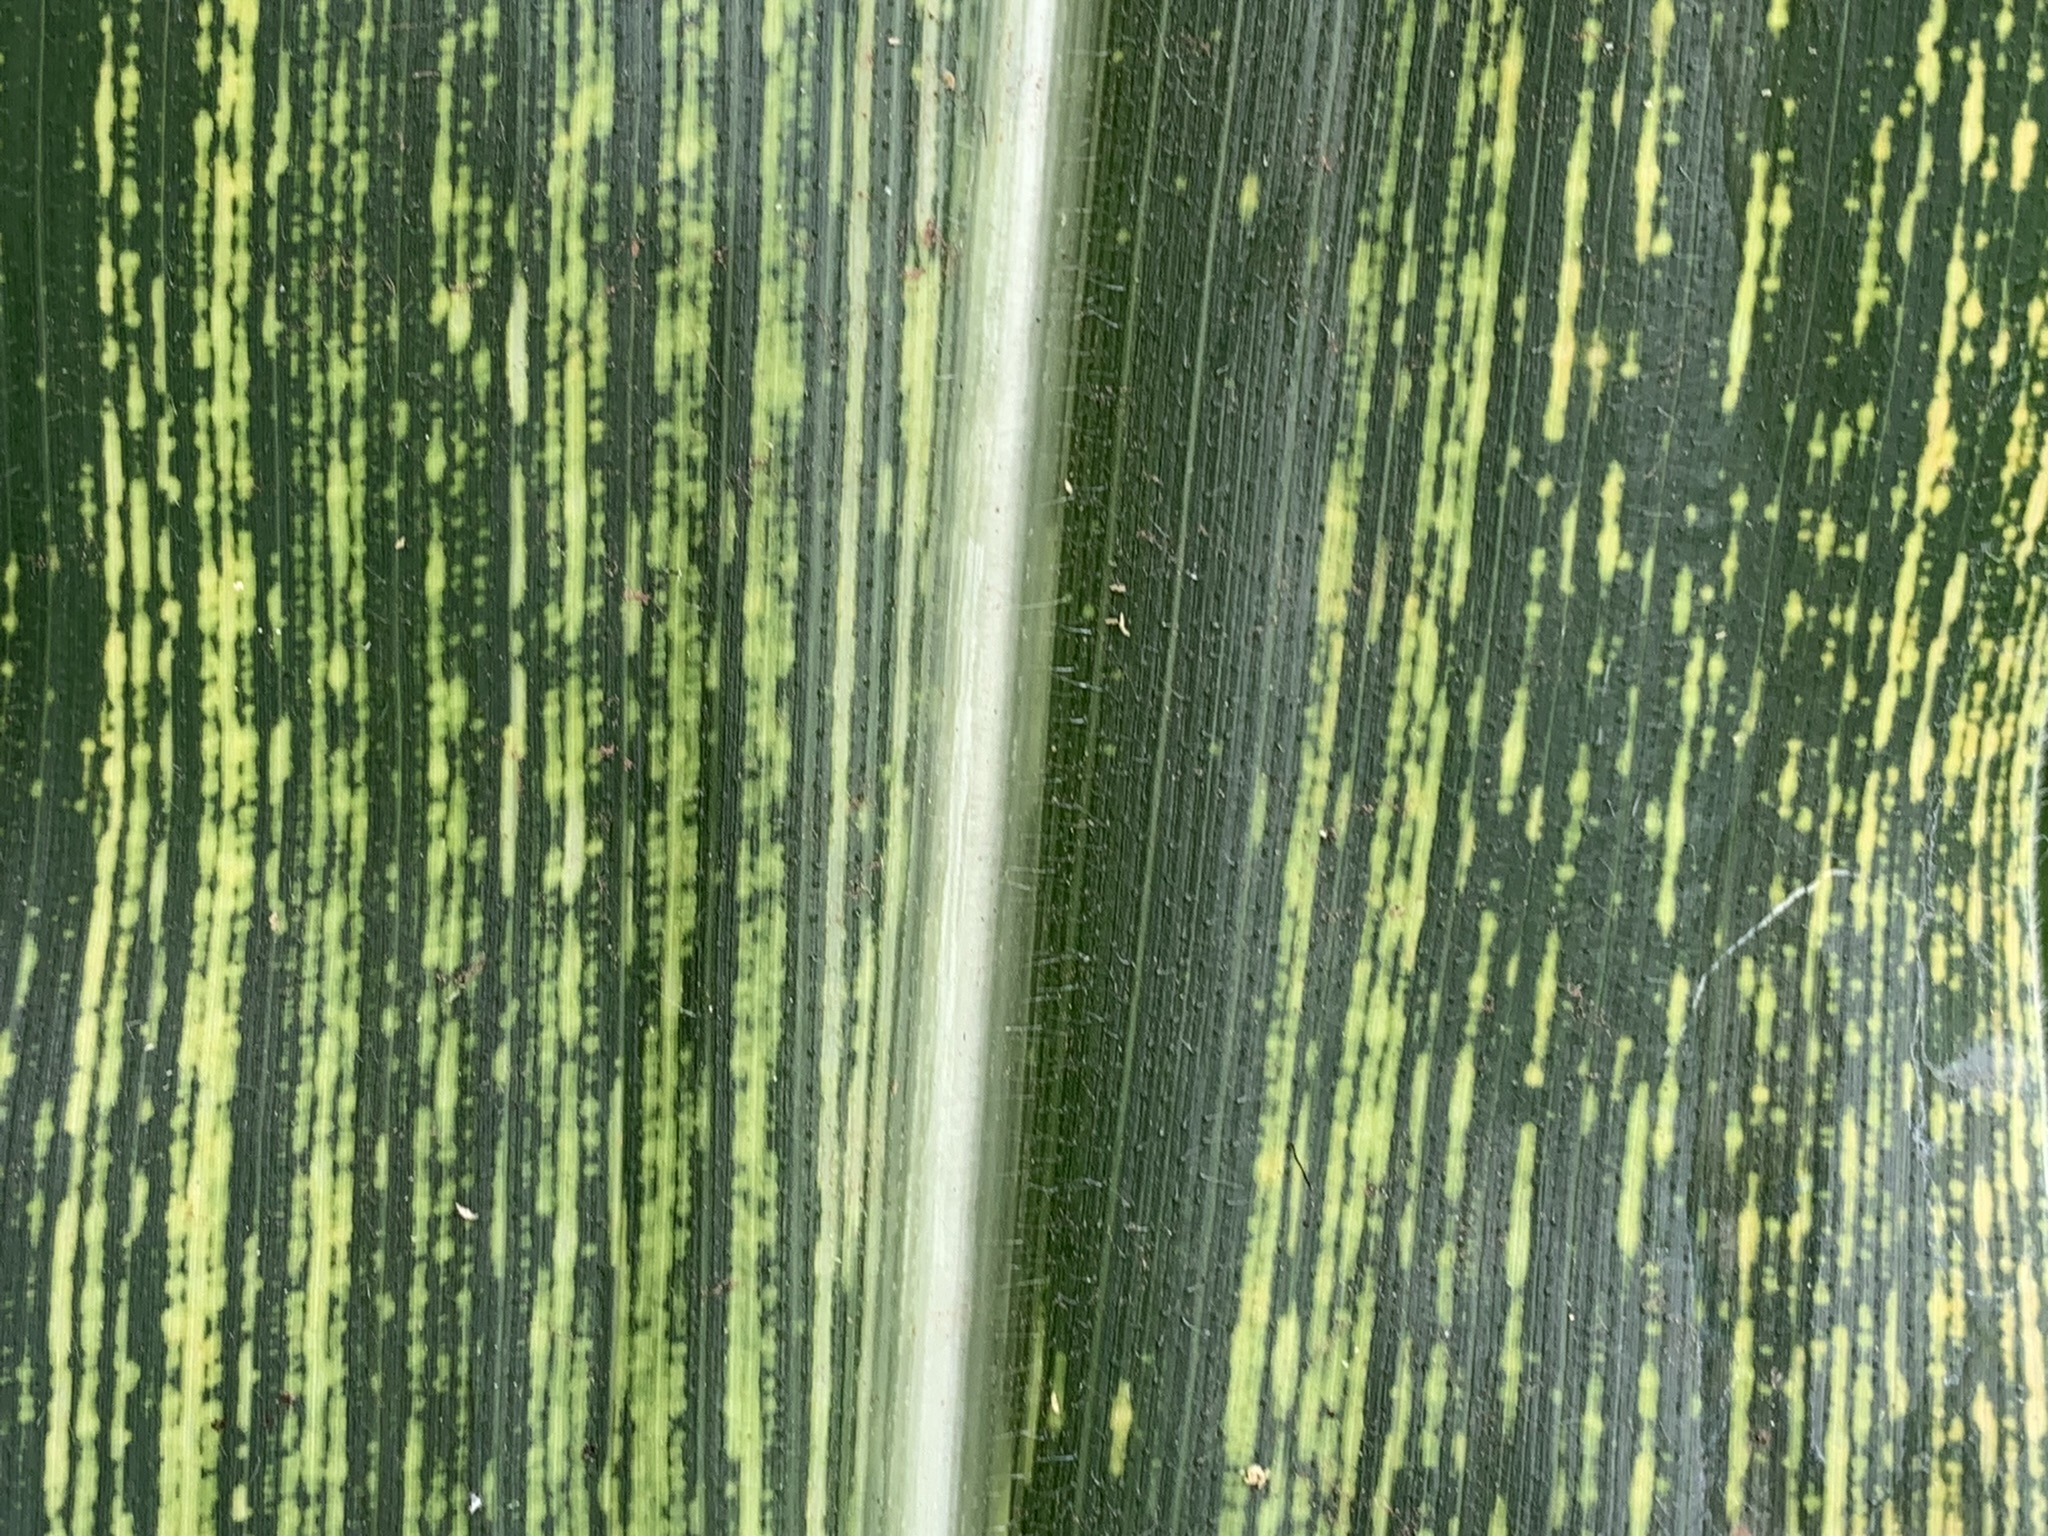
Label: MSV